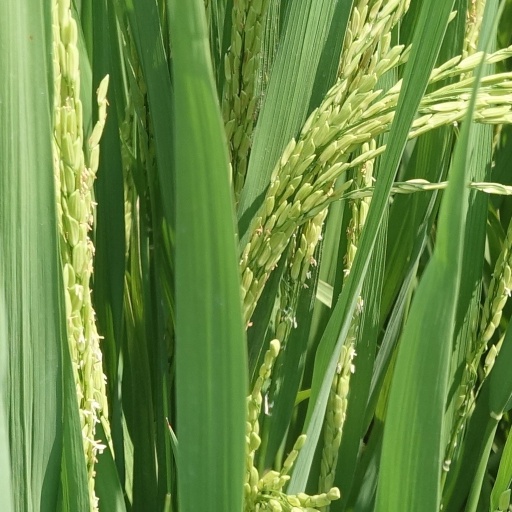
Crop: rice